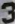
Number: 3